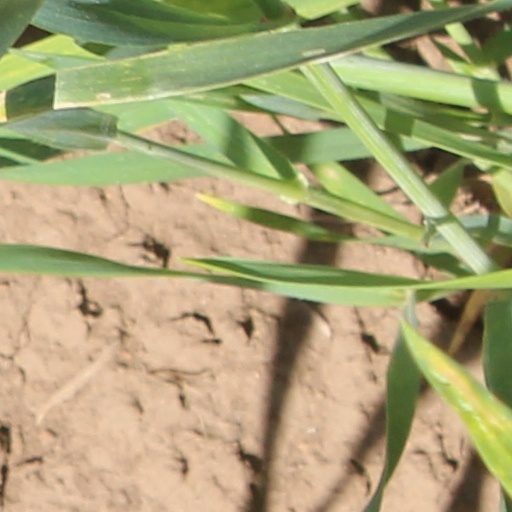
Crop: wheat